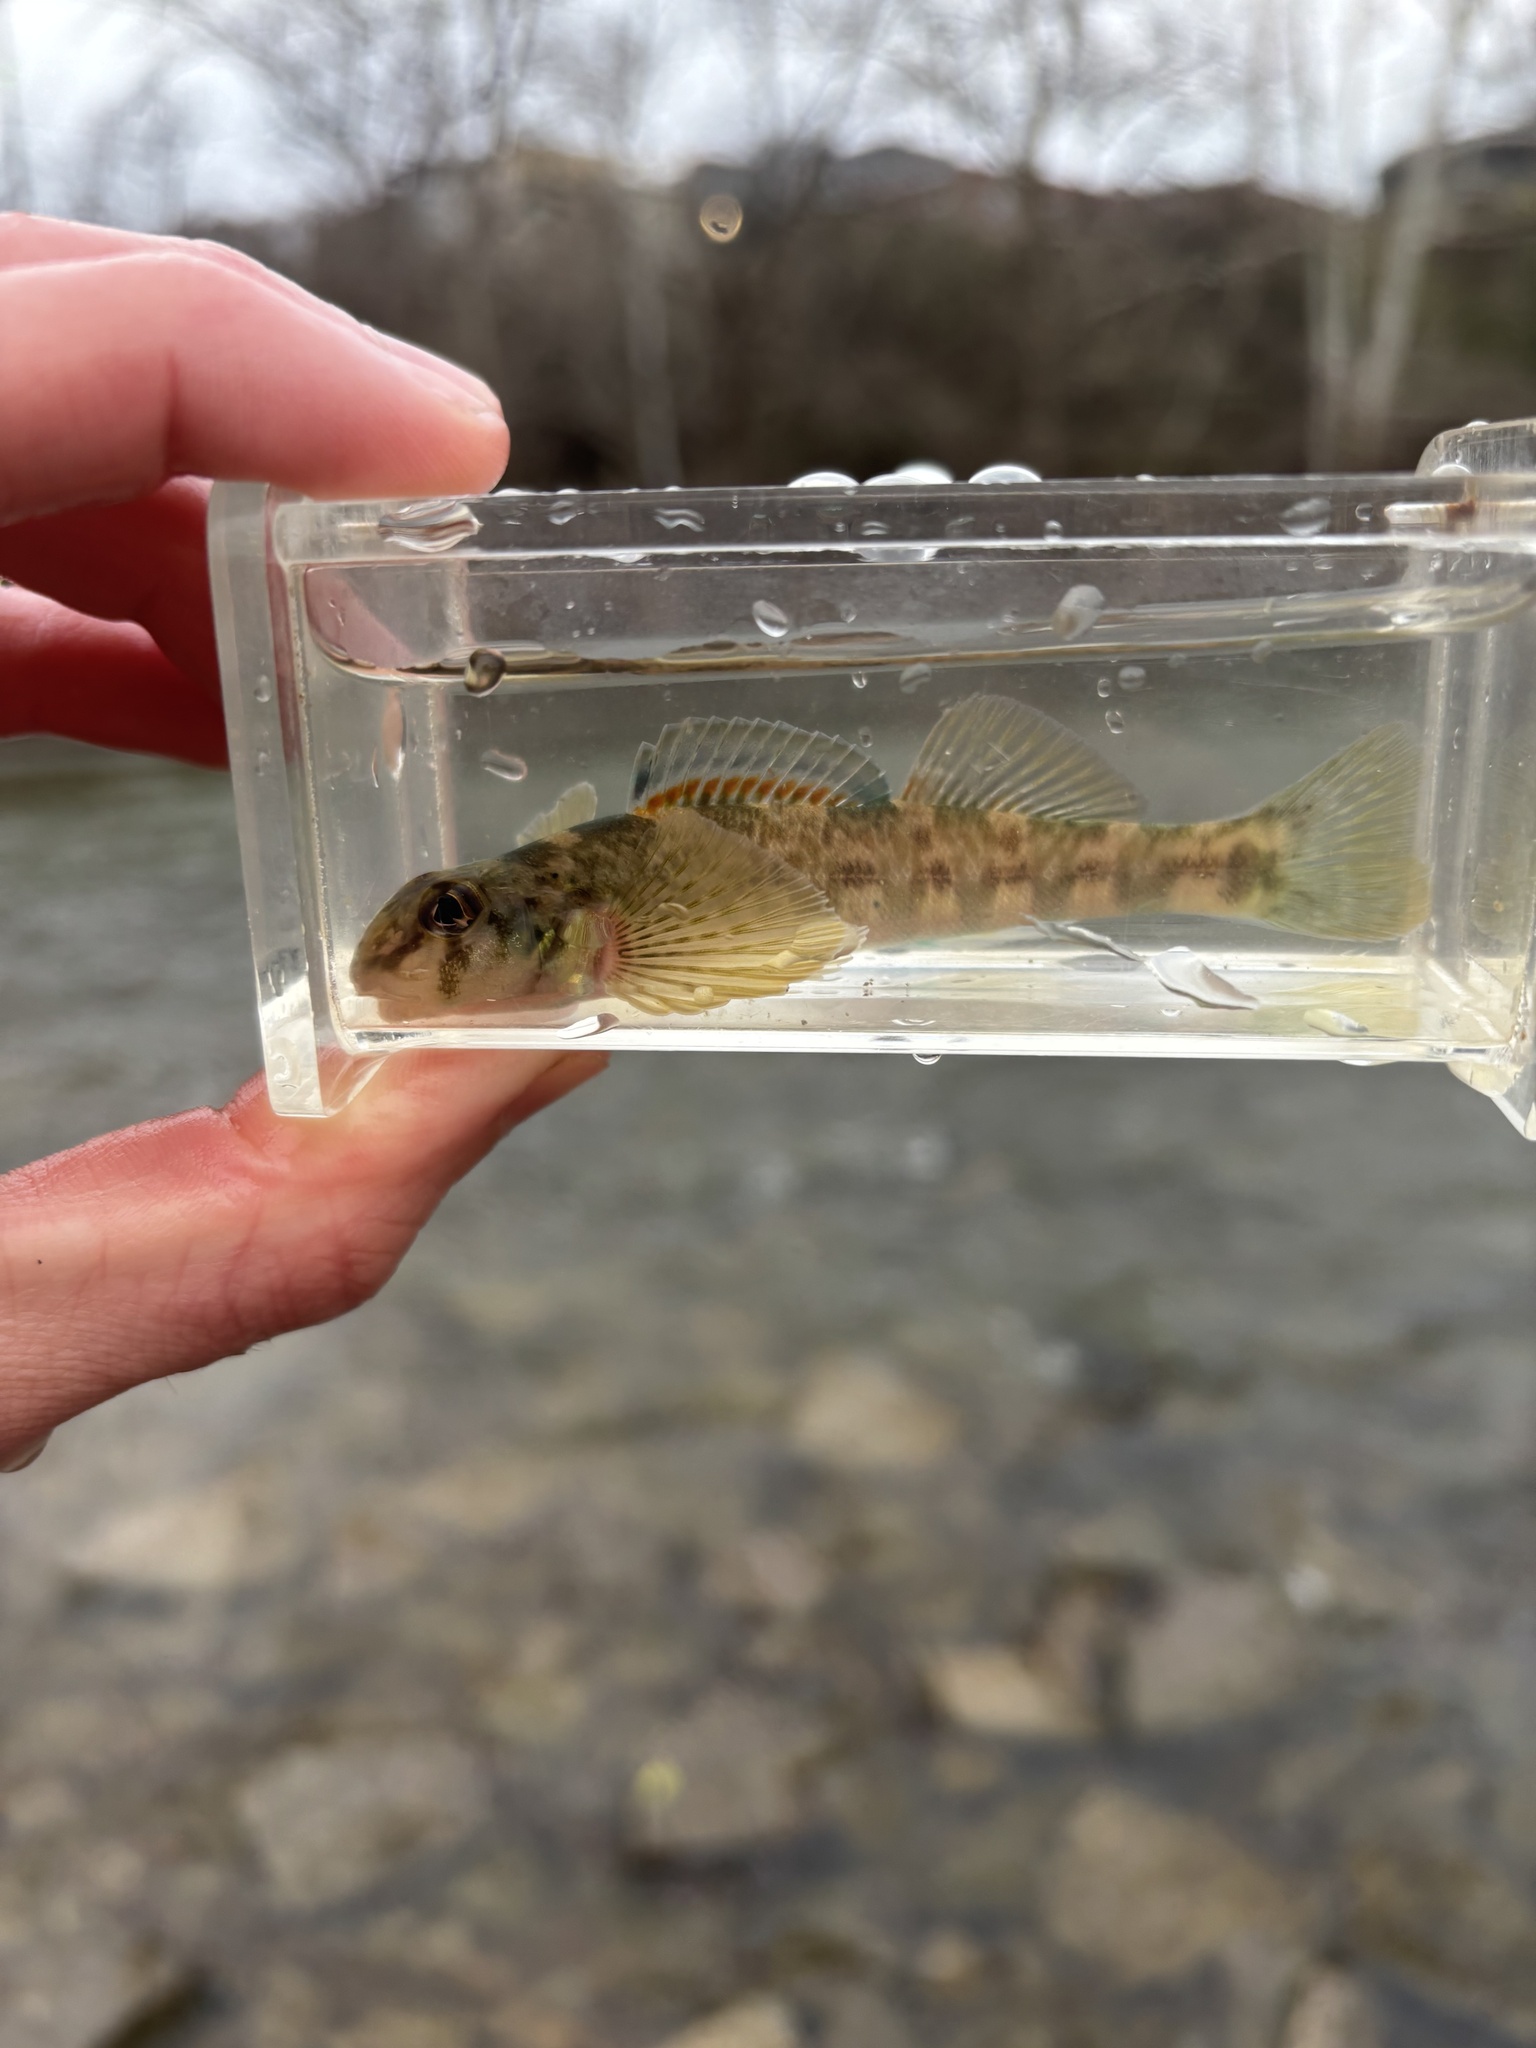
fish (species not among the labelled classes)